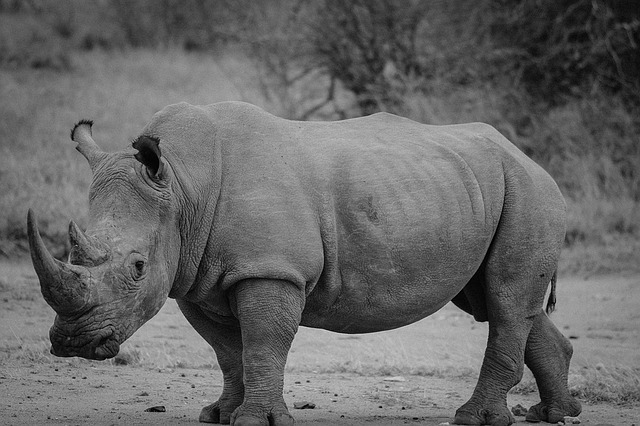
Label: elephant